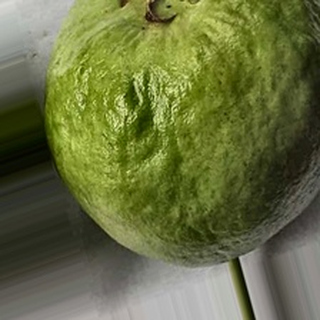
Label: healthy_guava